Mike Rann

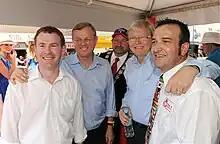
Labor MP Nick Champion, Rann, Prime Minister Kevin Rudd and Tony Piccolo in Gawler for the Tour Down Under in 2010.

The Rann Labor government won a third four-year term at the 2010 state election with 26 of 47 seats though with only 48.4 percent of the two-party preferred vote. It was the first Rann Labor election campaign that took to YouTube and social networking. As Labor held government until the 2014 state election, with four-year terms, it is the longest-serving period of a South Australian Labor government in history. Rann also served as Labor leader since 1994, a record period as Labor leader.